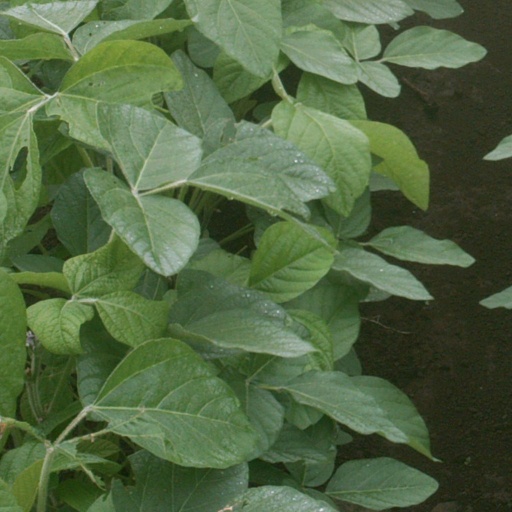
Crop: soybean